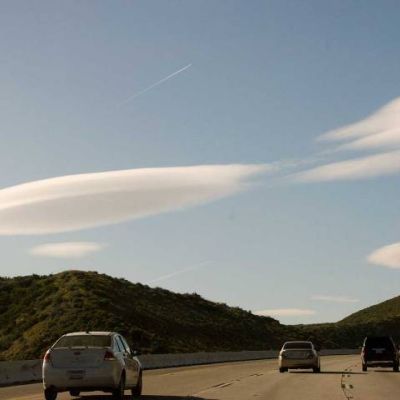
Cloud type: Altocumulus (Ac)